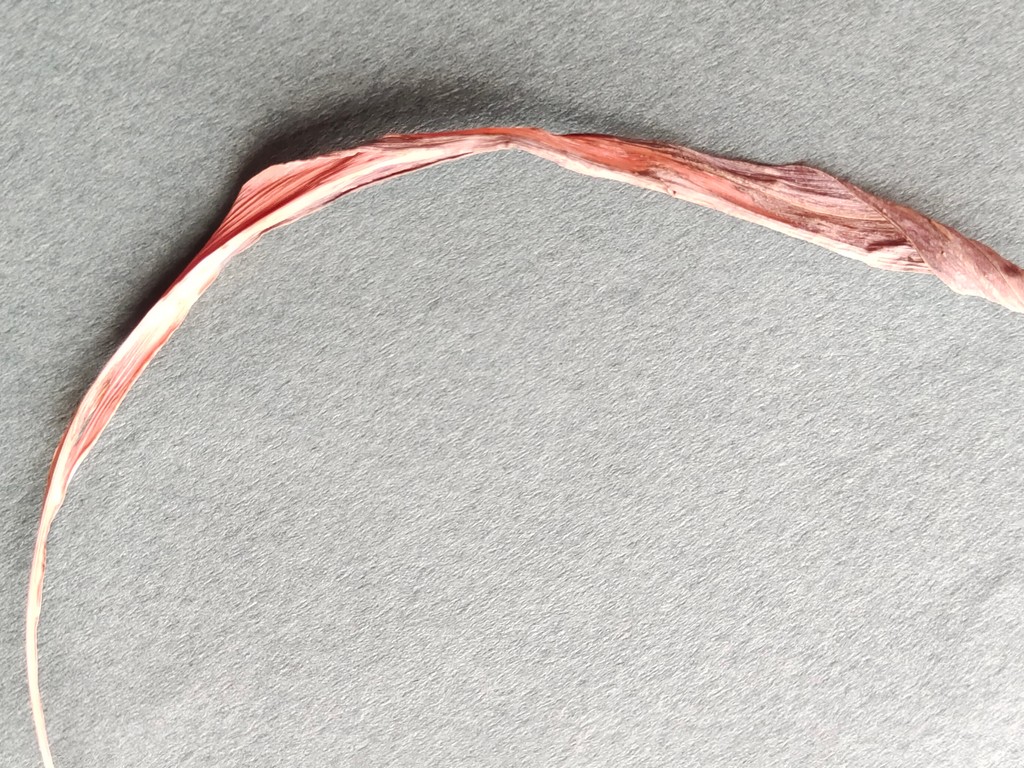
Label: Dried